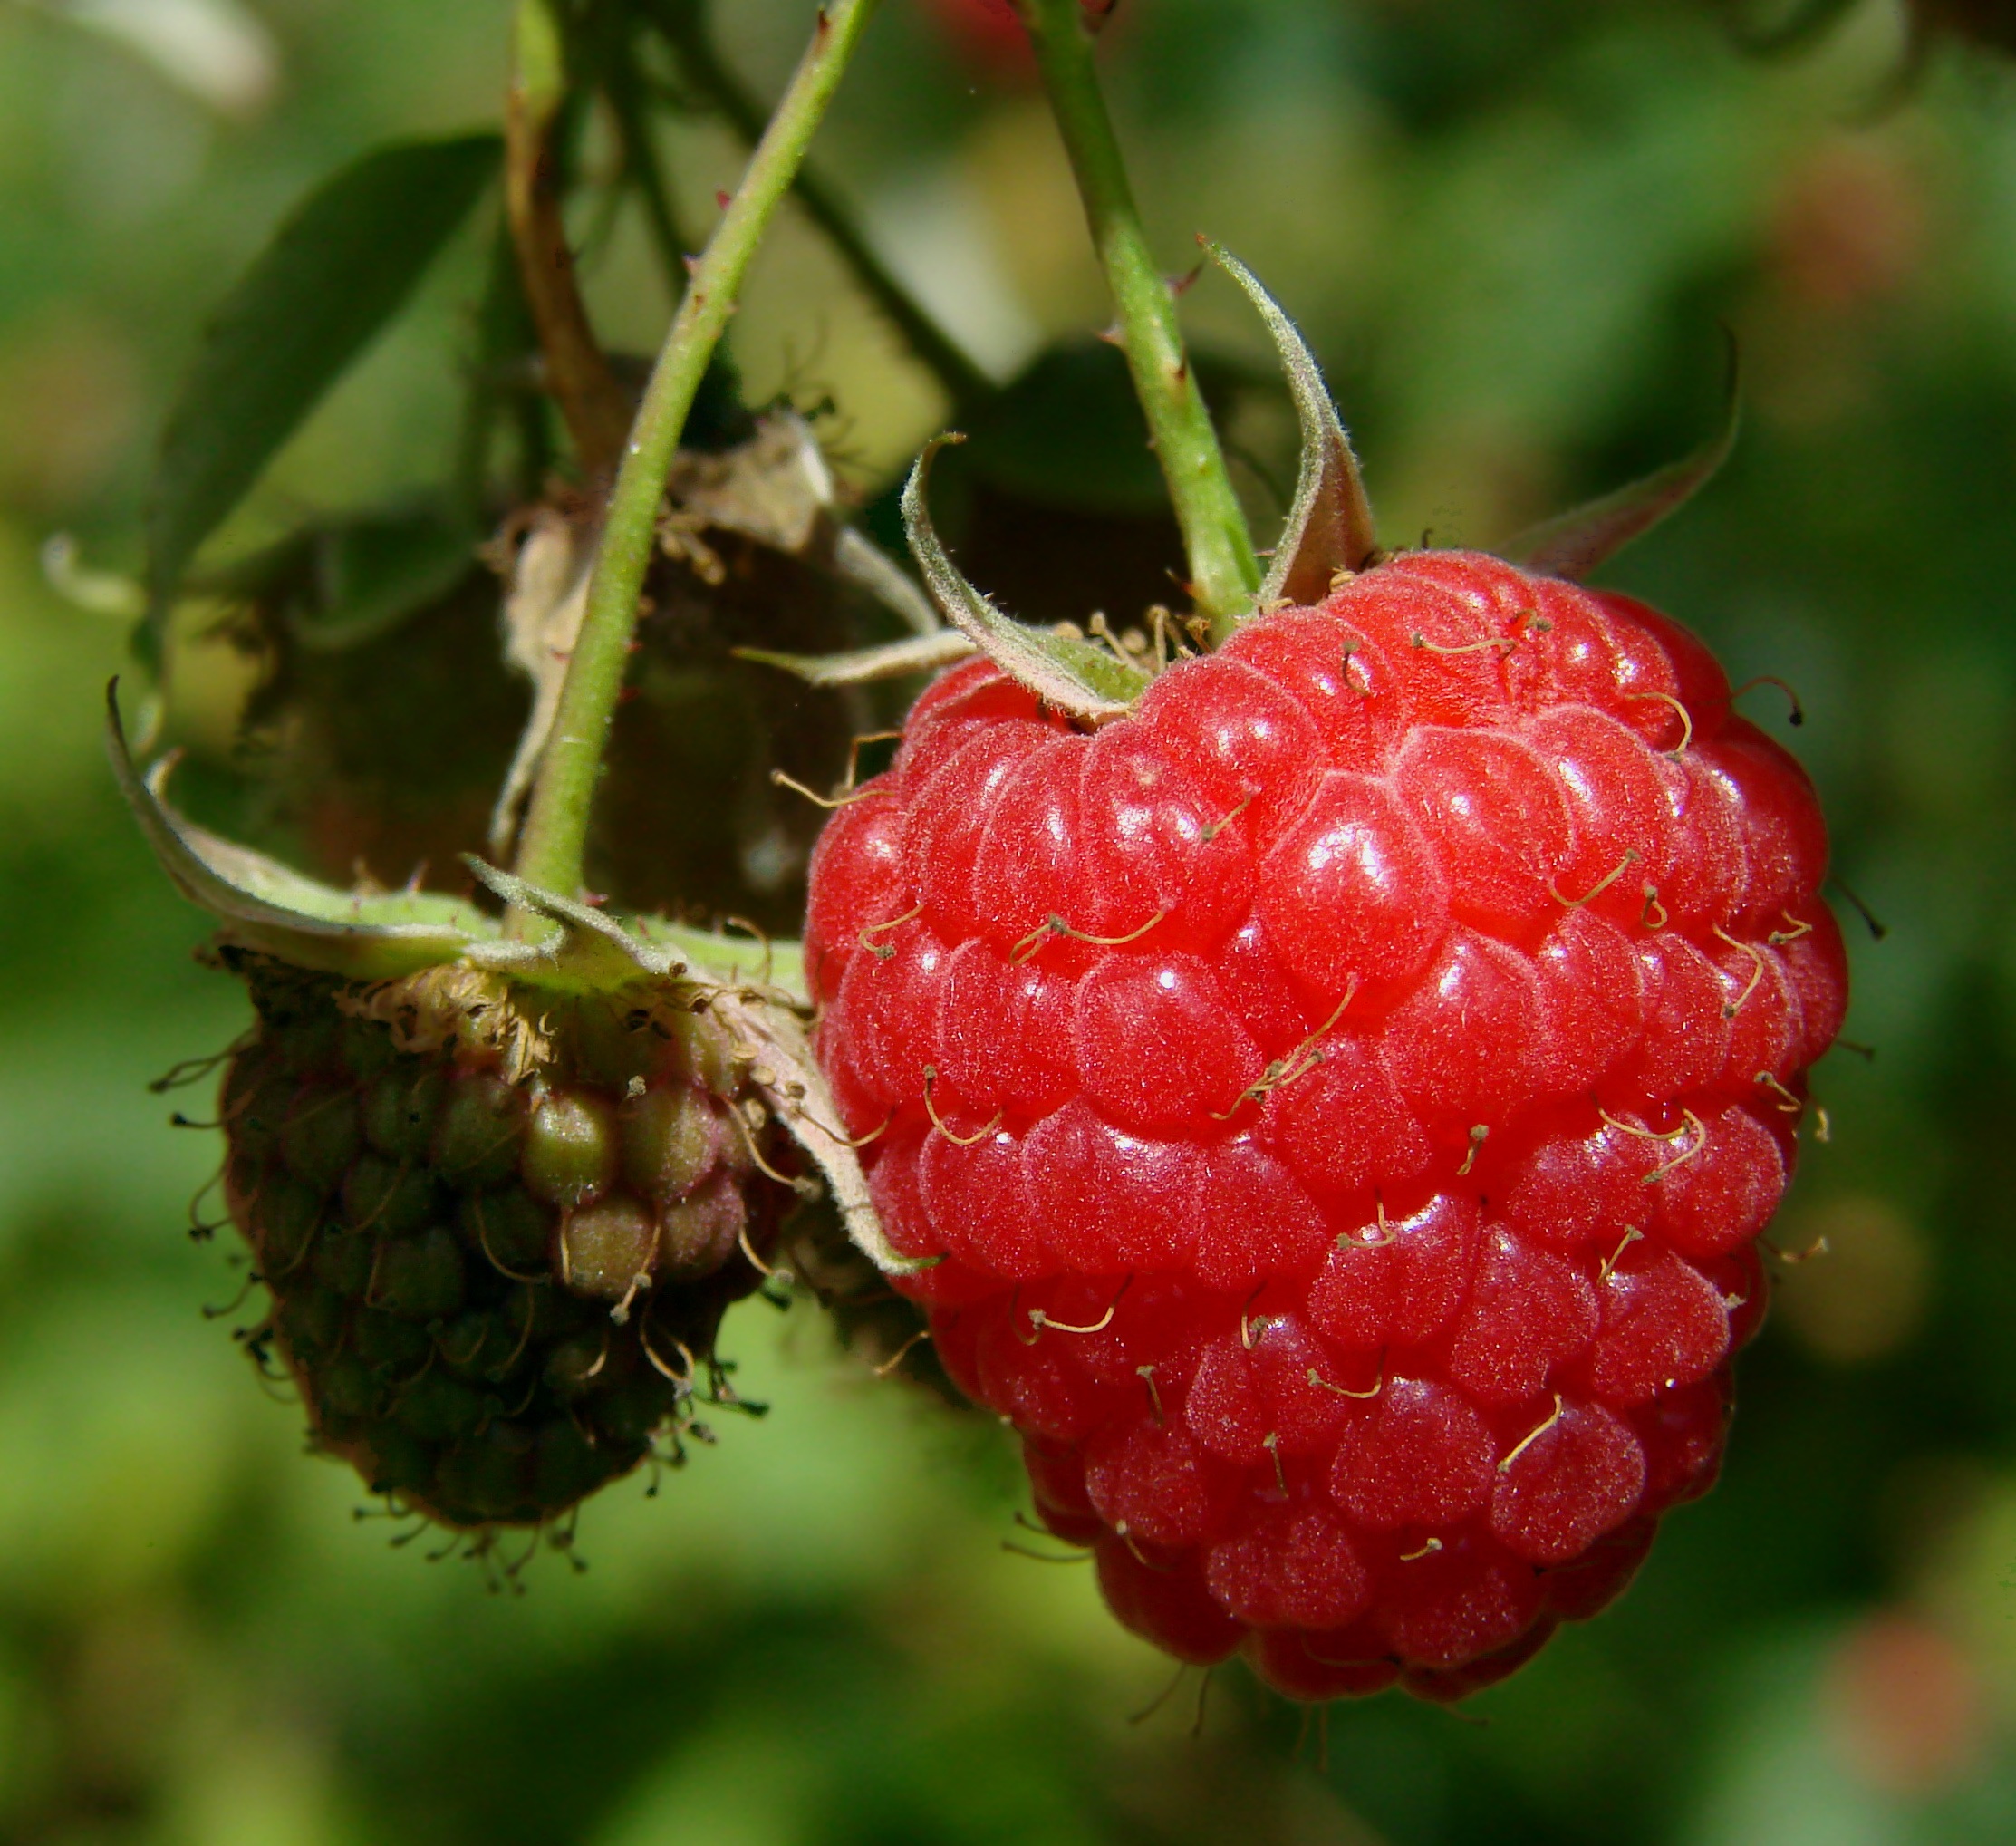
nature, plant, vine, raspberry, fruit, berry, sweet, flower, summer, ripe, food, red, produce, macro, fresh, juicy, blackberry, close up, berries, shrub, raw, strawberries, flowering plant, land plant, loganberry, wine raspberry